City of Canada Bay

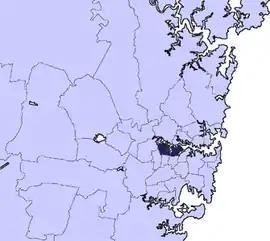
Location in Metropolitan Sydney

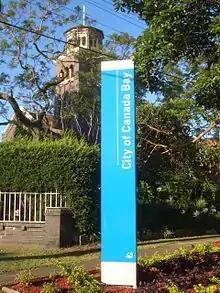
City of Canada Bay sign, Concord Road, North Strathfield

The City of Canada Bay is a local government area in the Inner West region of Sydney, New South Wales, Australia. The city was formed on 1 December 2000, following the merger of Concord and Drummoyne councils. The city covers an area of and as at the had a resident population of . The city is ultimately named after Canada Bay, a bay and suburb along the Parramatta River.